Kirkstall Abbey

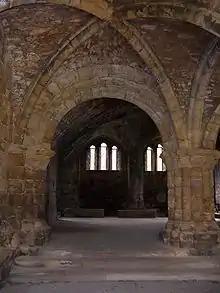
Chapter House of the abbey

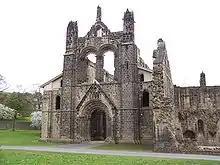
Western Elevation of the abbey

The abbey is a Grade I listed building and scheduled ancient monument. After a £5.5 million renovation programme there is a new visitor centre with interactive exhibits which illustrates the history of the abbey and the lives of the monks. Entry to the Abbey itself is via the visitor centre.